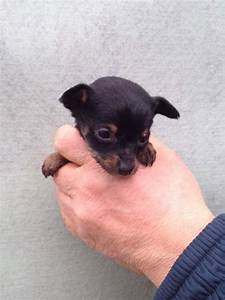
Label: cane